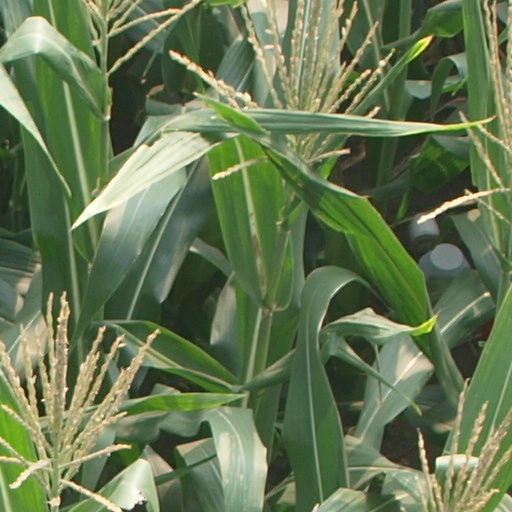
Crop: maize; corn